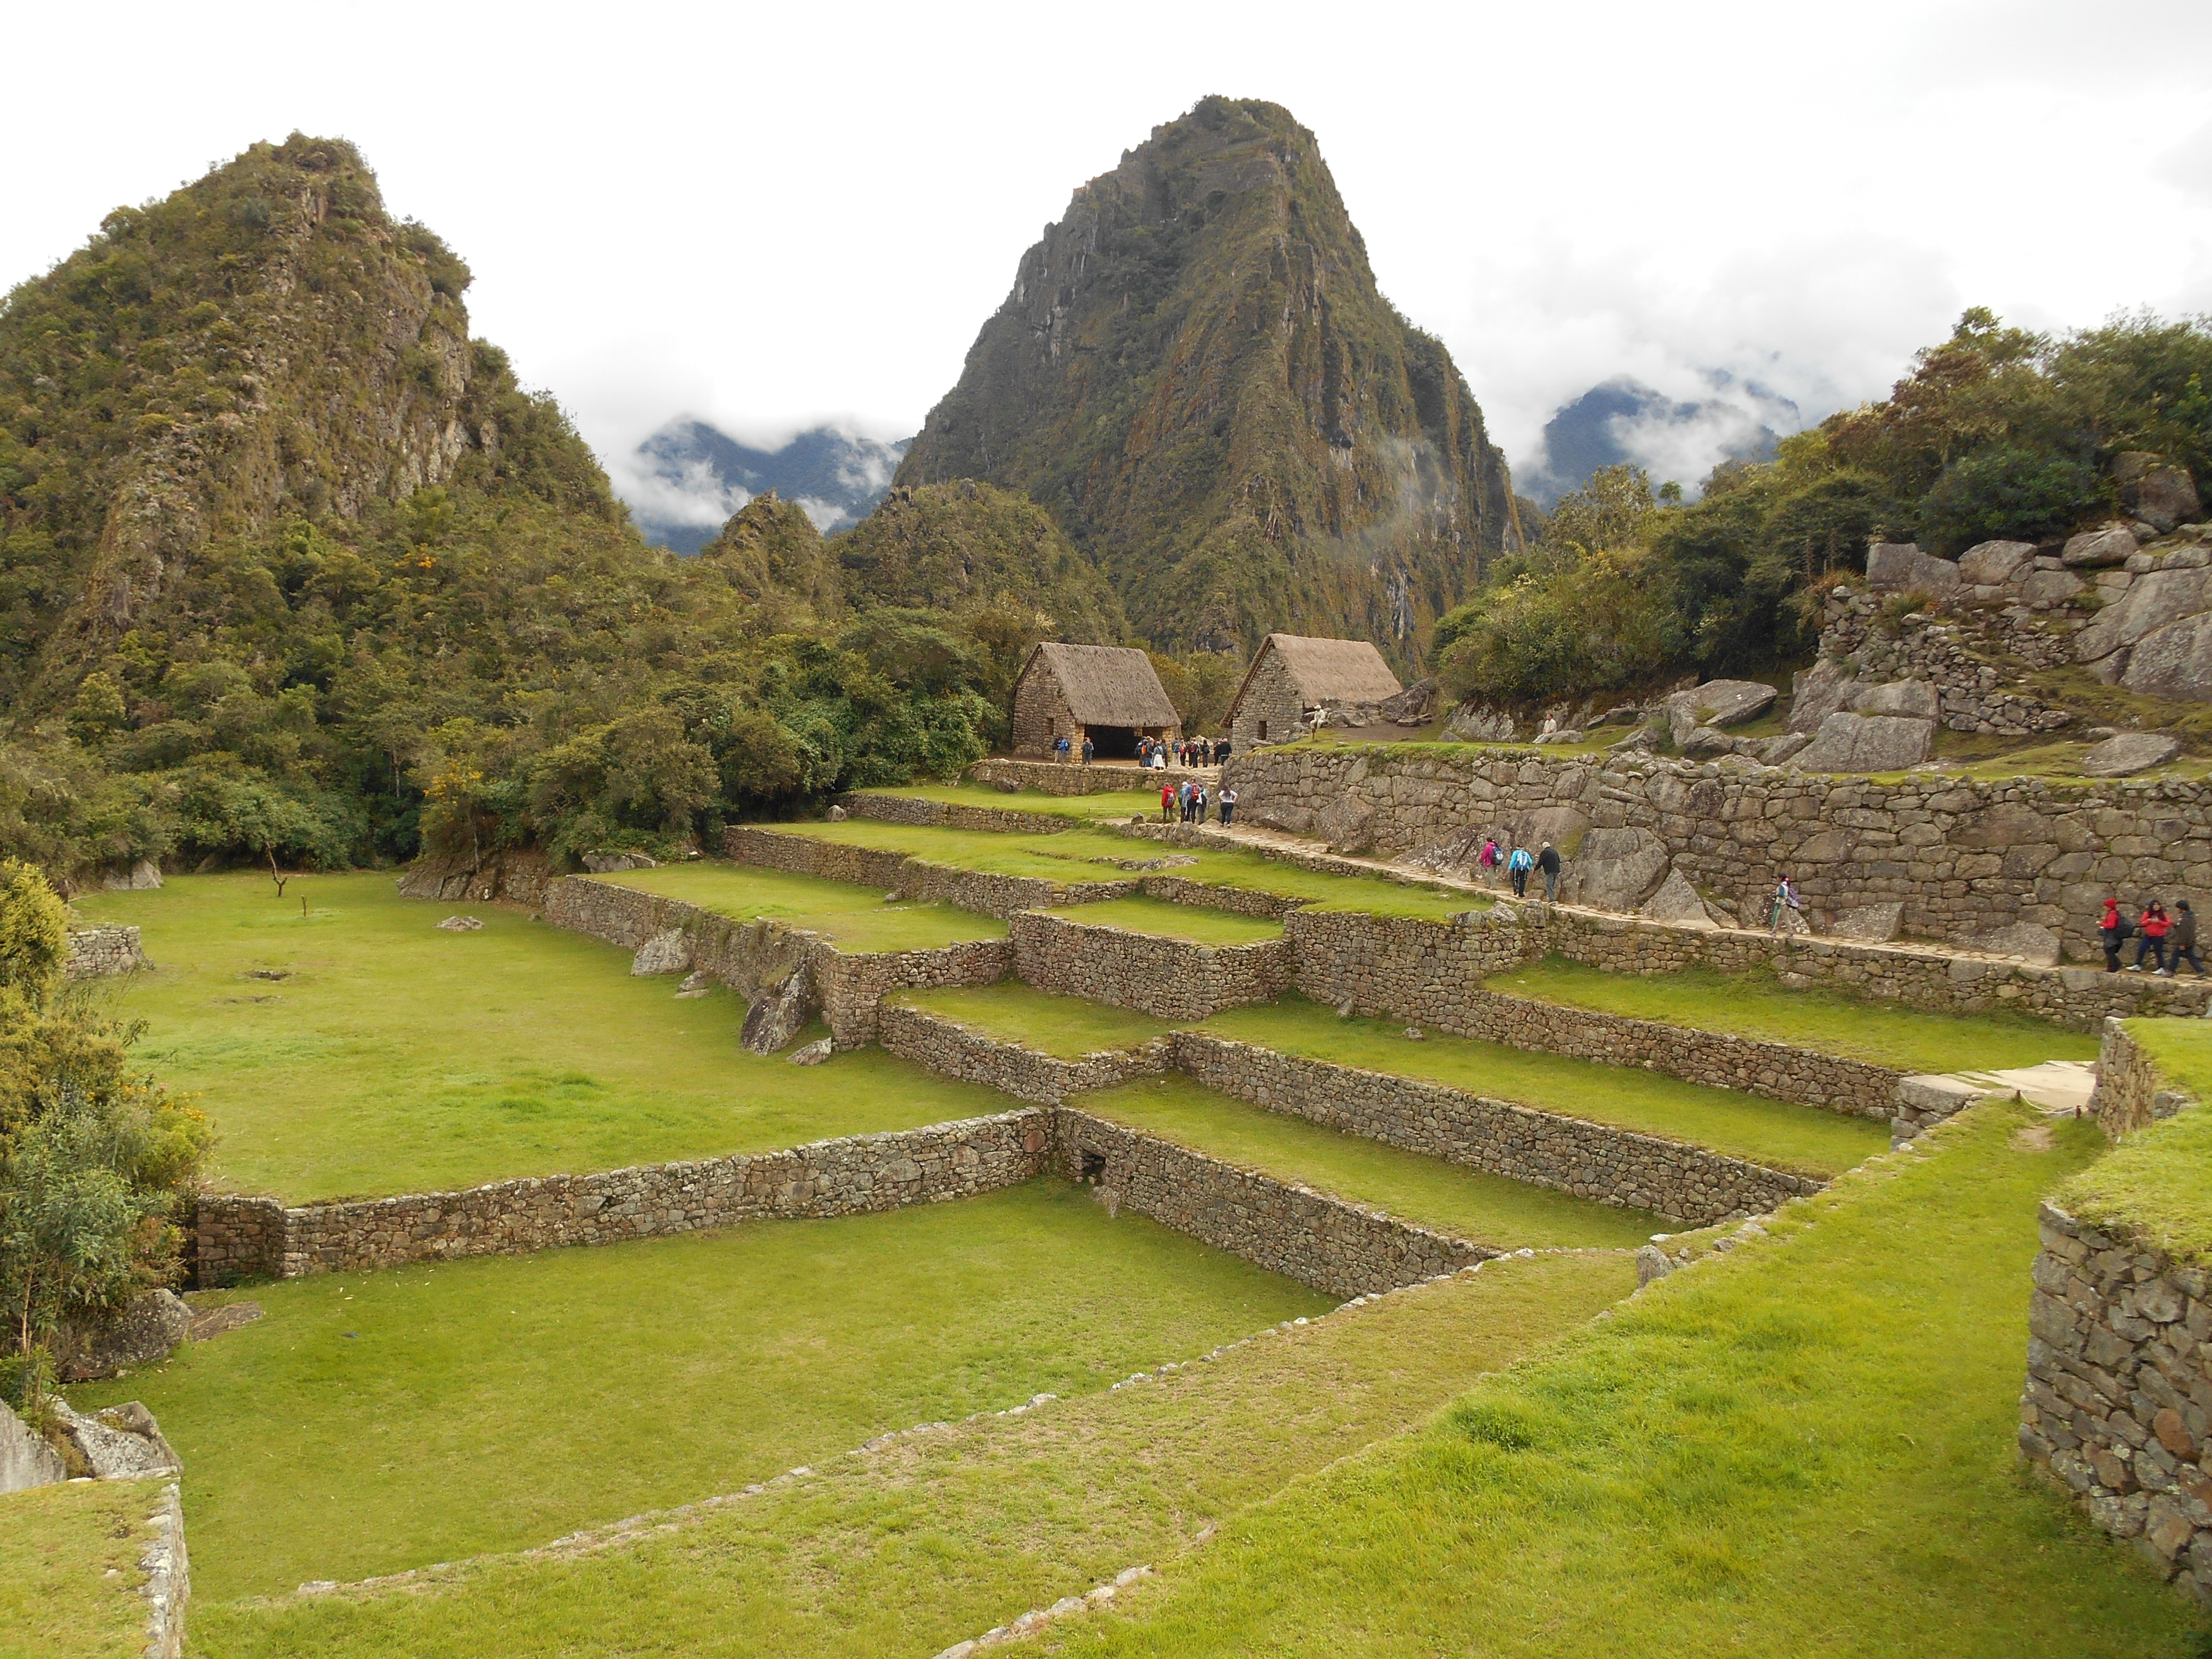
landscape, mountain, meadow, hill, valley, mountain range, village, highland, terrain, machu picchu, peru, ruins, plateau, rural area, cuzco, geographical feature, mountainous landforms